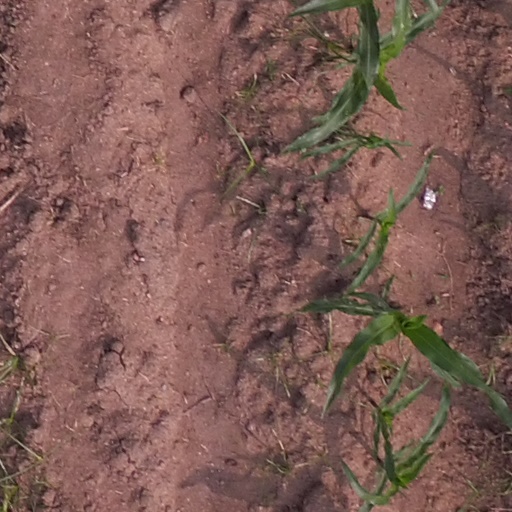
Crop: maize; corn